Duchess Elisabeth of Württemberg

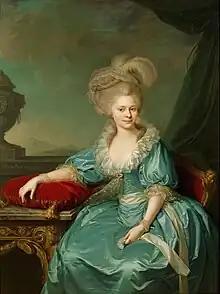
Portrait by Johann Baptist von Lampi the Elder

Elisabeth of Württemberg (Elisabeth Wilhelmine Luise; 21 April 1767 – 18 February 1790) was a duchess of Württemberg by birth and an archduchess of Austria by her marriage to Archduke Francis of Austria.